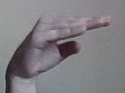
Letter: jeem